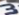
Number: 3